History of autism

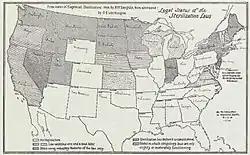
A map from a 1929 Swedish royal commission report displays the U.S. states that had implemented sterilization legislation by then.

In September 1909, Swiss psychiatrist Carl Jung used the term "introverted" in a lecture at Clark University. A transcript of this lecture was then published with two others in a journal in 1910, the first time the term appeared in print. In the lecture he mentions that love that is "introverted", "is turned inward into the subject and there produces increased imaginative activity". Jung had earlier worked under Bleuler at Burghölzli.